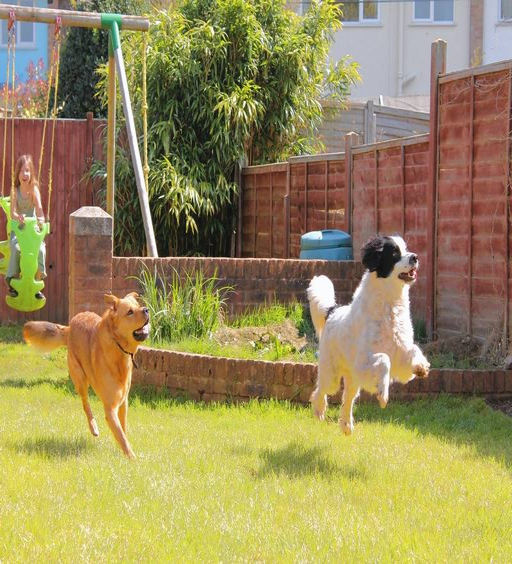
if you have a dog and you 're looking for a single - family house , your focus is most likely to be on finding a place with a fenced yard .